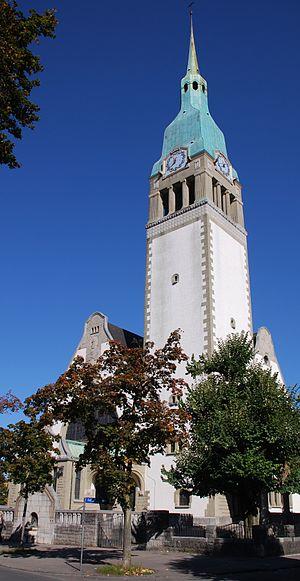
Cette liste présente la moitié des biens culturels d'importance nationale dans le canton de Berne. Cette liste correspond à l'édition 2009 de l'Inventaire Suisse des biens culturels d'importance nationale pour le canton de Berne. Il est trié par commune et inclus : 345 bâtiments séparés, 43 collections et 30 sites archéologiques et 4 cas particuliers.